Mythology of Benjamin Banneker

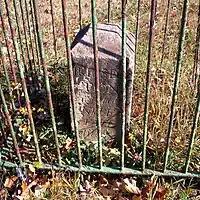
Northeast No. 4 boundary marker stone of the original District of Columbia in Washington, D.C., and Prince George's County, Maryland (2005)

In 2005, actor James Avery narrated a DVD entitled "A History of Black Achievement in America". A quiz based on a section of the DVD entitled "Emergence of the Black Hero" asked: